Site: brandenburg
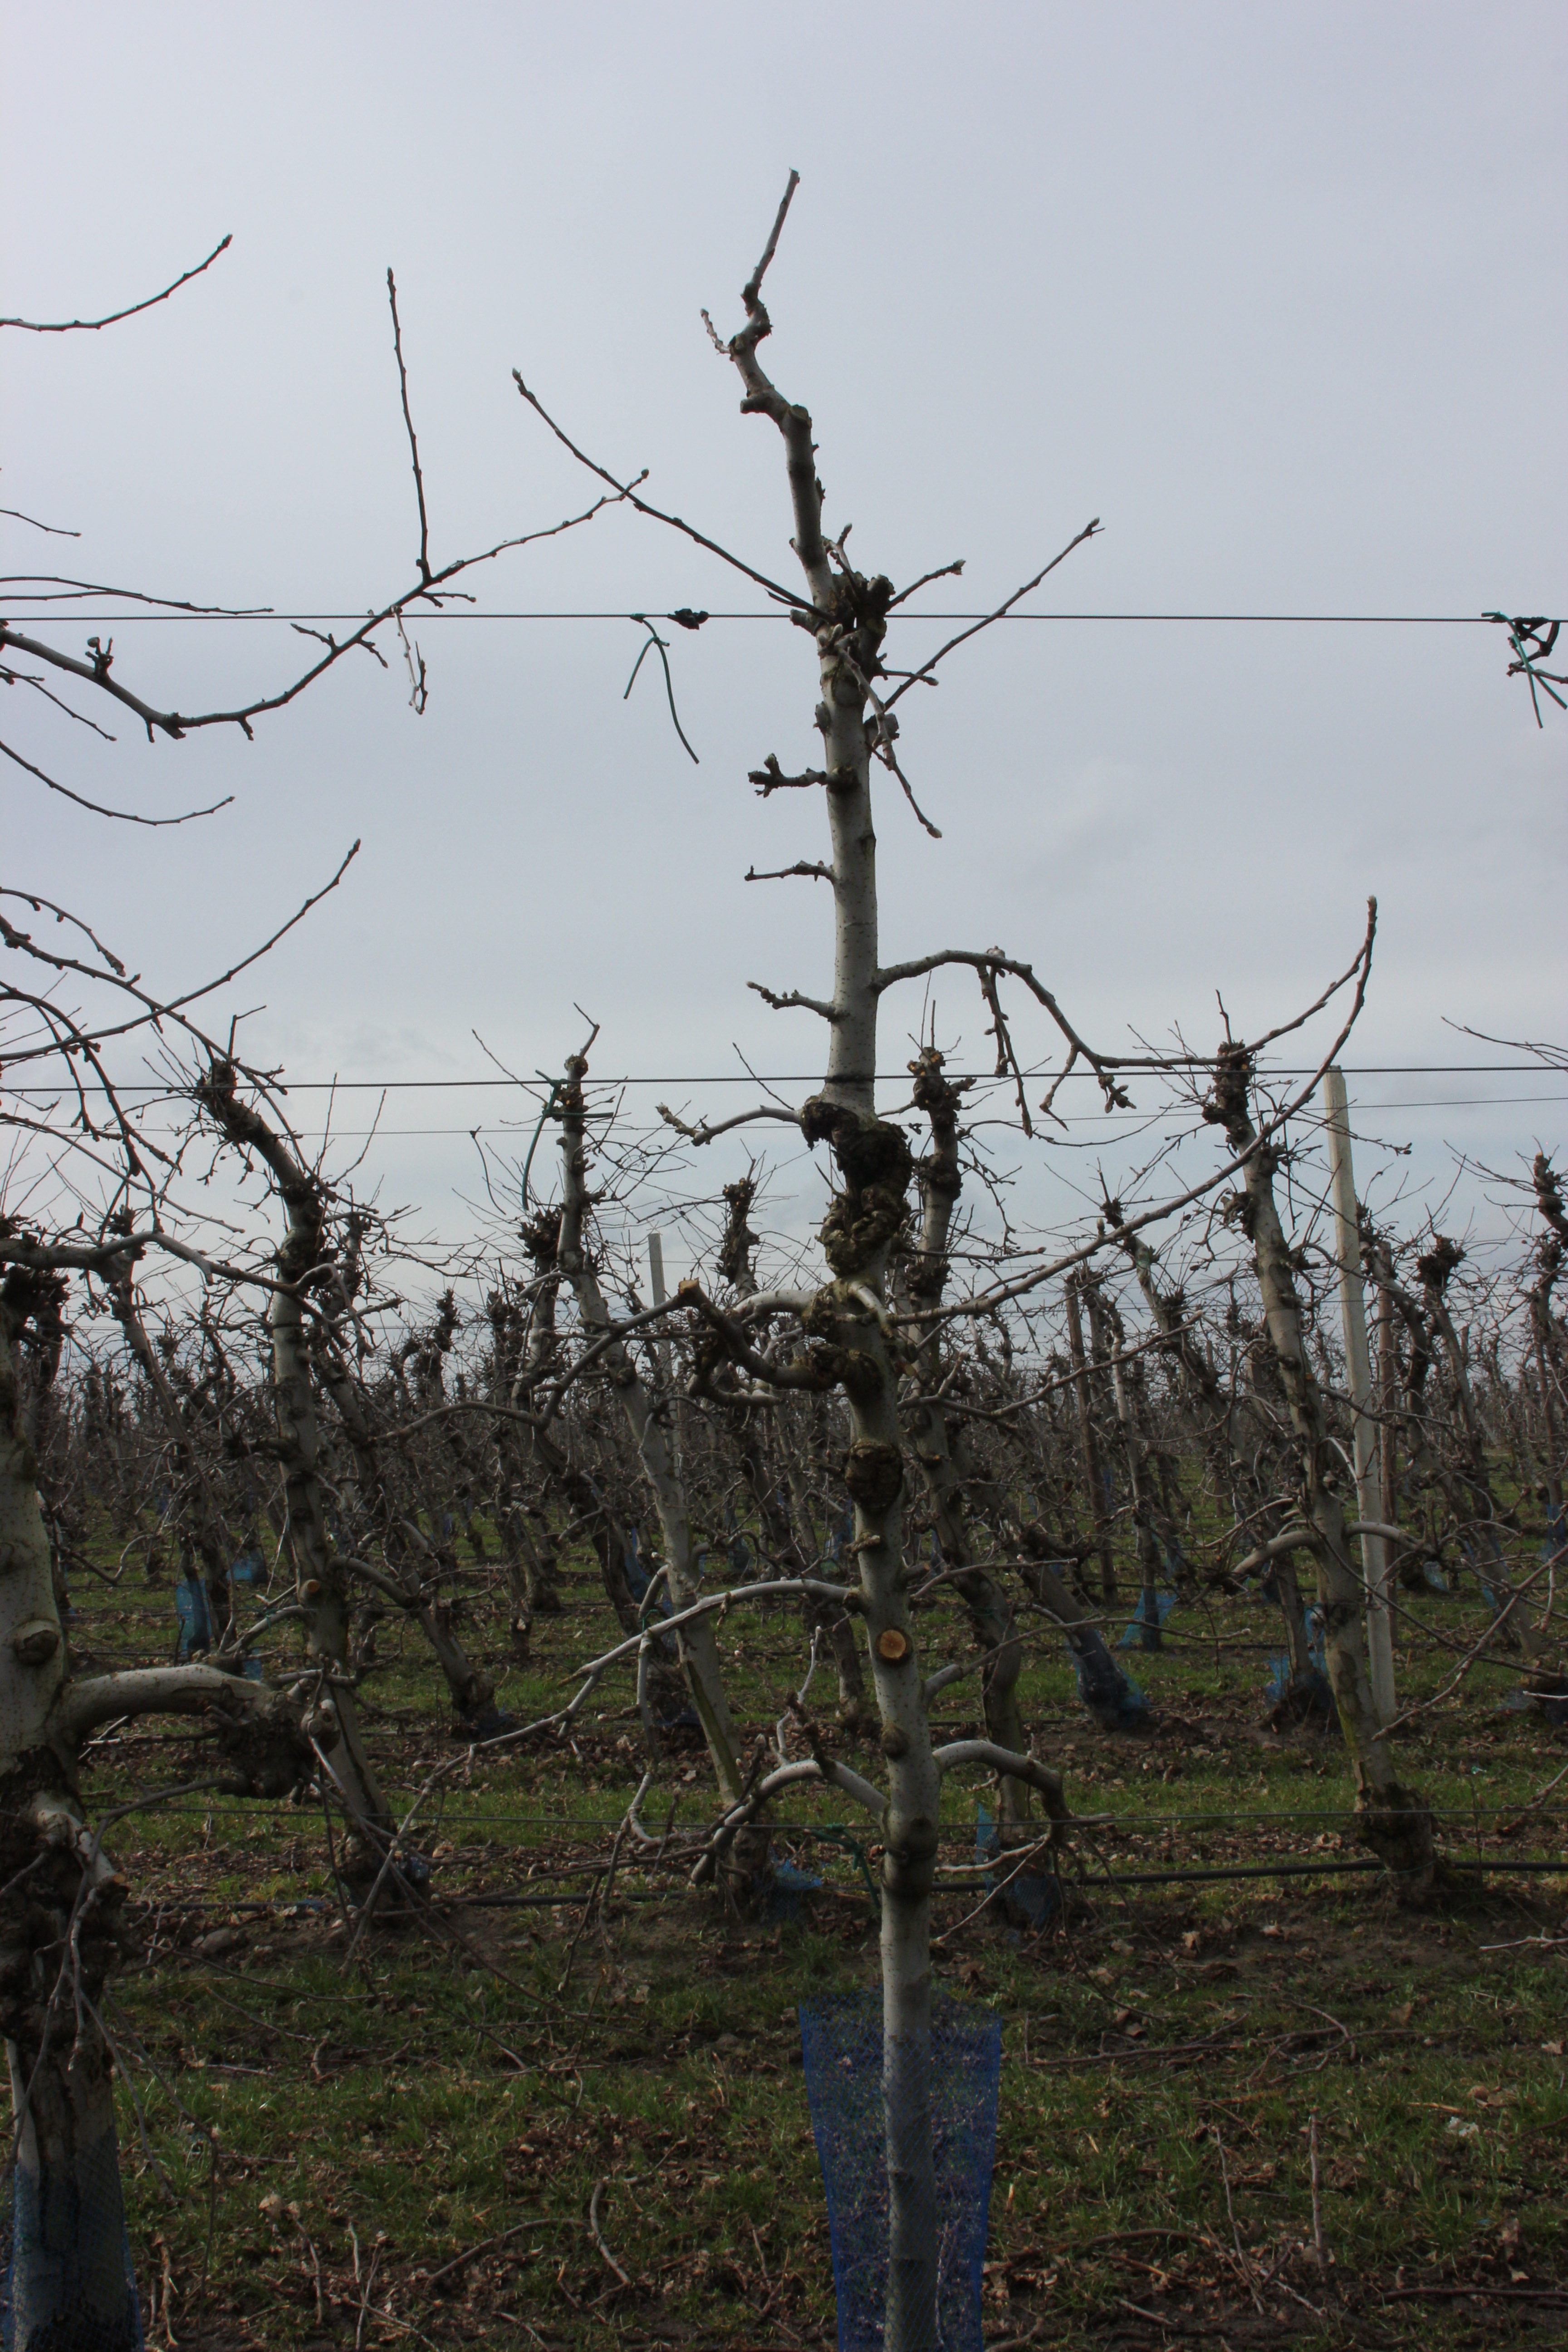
Growth stage (BBCH 01): Bud development